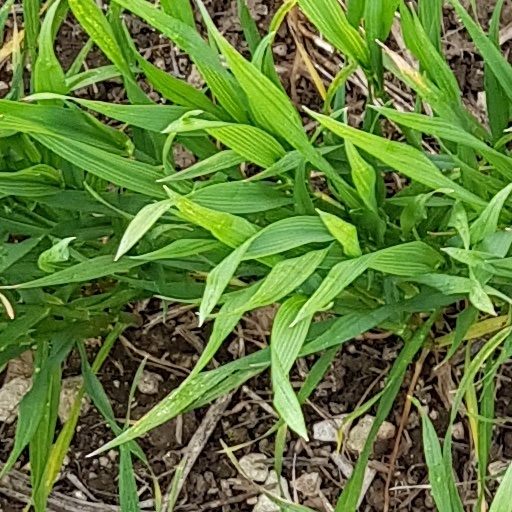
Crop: wheat